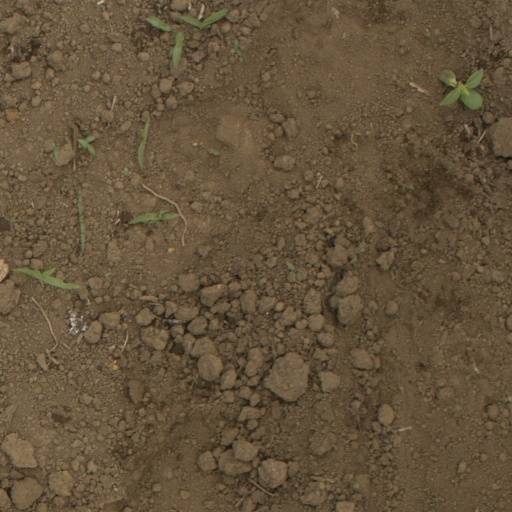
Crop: Jerusalem artichoke